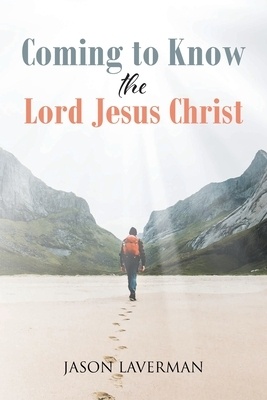
Coming to Know the Lord Jesus Christ
This is the story of my journey in coming to know the Lord Jesus Christ. I grew up in an area where most people called themselves Christians. I always considered myself to be a Christian too. Sure, I looked like most people in this world, and yes, some guest speakers had some powerful Christian testimonies to which I could not relate. John 3:16 says that one just has to believe in Jesus. I believed in Jesus, so I thought those people must just be the really good Christians. Later on in life, I'd become quite grateful. I was very grateful for my first child. These things spurred me on to seek Jesus more diligently. It was time to become a better Christian, so I thought. During a church leadership conference, I came to know the Lord Jesus Christ in a real and living way. My deep and honest sharing of the lessons I've learned in getting to this point and the lessons I've learned since while pursuing Jesus deeper will be of service to you, who are seeking Jesus. Stories of the trials I've been through may speak to you. Maybe you are a skeptic of Jesus. There are so many gods and religions out there that you just haven't been able to trust that Jesus is the one true God. Maybe this sinful world and the actions of some have left you questioning if Jesus Christ is good. My testimonies share a living Jesus who dwells in His people today. He is love and ministers His Spirit with its fruit into His people in their times of need when they submit to Him. I'll point out the abundance of evidence that God is love in the midst of this broken world. In America today, we have churches teaching all sorts of different things. Practicing of sin runs rampant. Many professing Christians look no different than most people. We have a plague of people merely believing of Jesus. Jesus said himself in Matthew chapter 7 that few find the way of life. He compared them against many who would affectionately call him Lord and be able to point to all sorts of works of service they did for Him, yet Jesus would tell them, "Depart from me. I never knew you." There could be nothing worse than being deceived into falsely presuming yourself to be a Christian!! I'll show you where the Bible defines for us whom these few are. Upon hearing what it is like to come to know Jesus, maybe you will be convicted that you have no such testimonies yourself. You'll be asked to genuinely exam yourself with life's most important questions. I'll give comparisons for the general differences between those who merely believe of Jesus versus those who have believed into Him. Author: Jason Laverman ISBN-13: 9798893453089 Publisher: Christian Faith Publishing Language: English Published: 07/29/2024 Pages: 218 Format: Paperback Weight: 0.72lbs Size: 9.00h x 6.00w x 0.50d
Brand: Jason Laverman
Category: Religious & Ceremonial